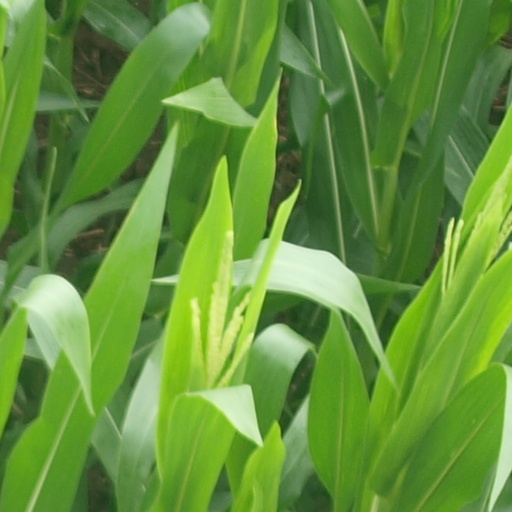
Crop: maize; corn